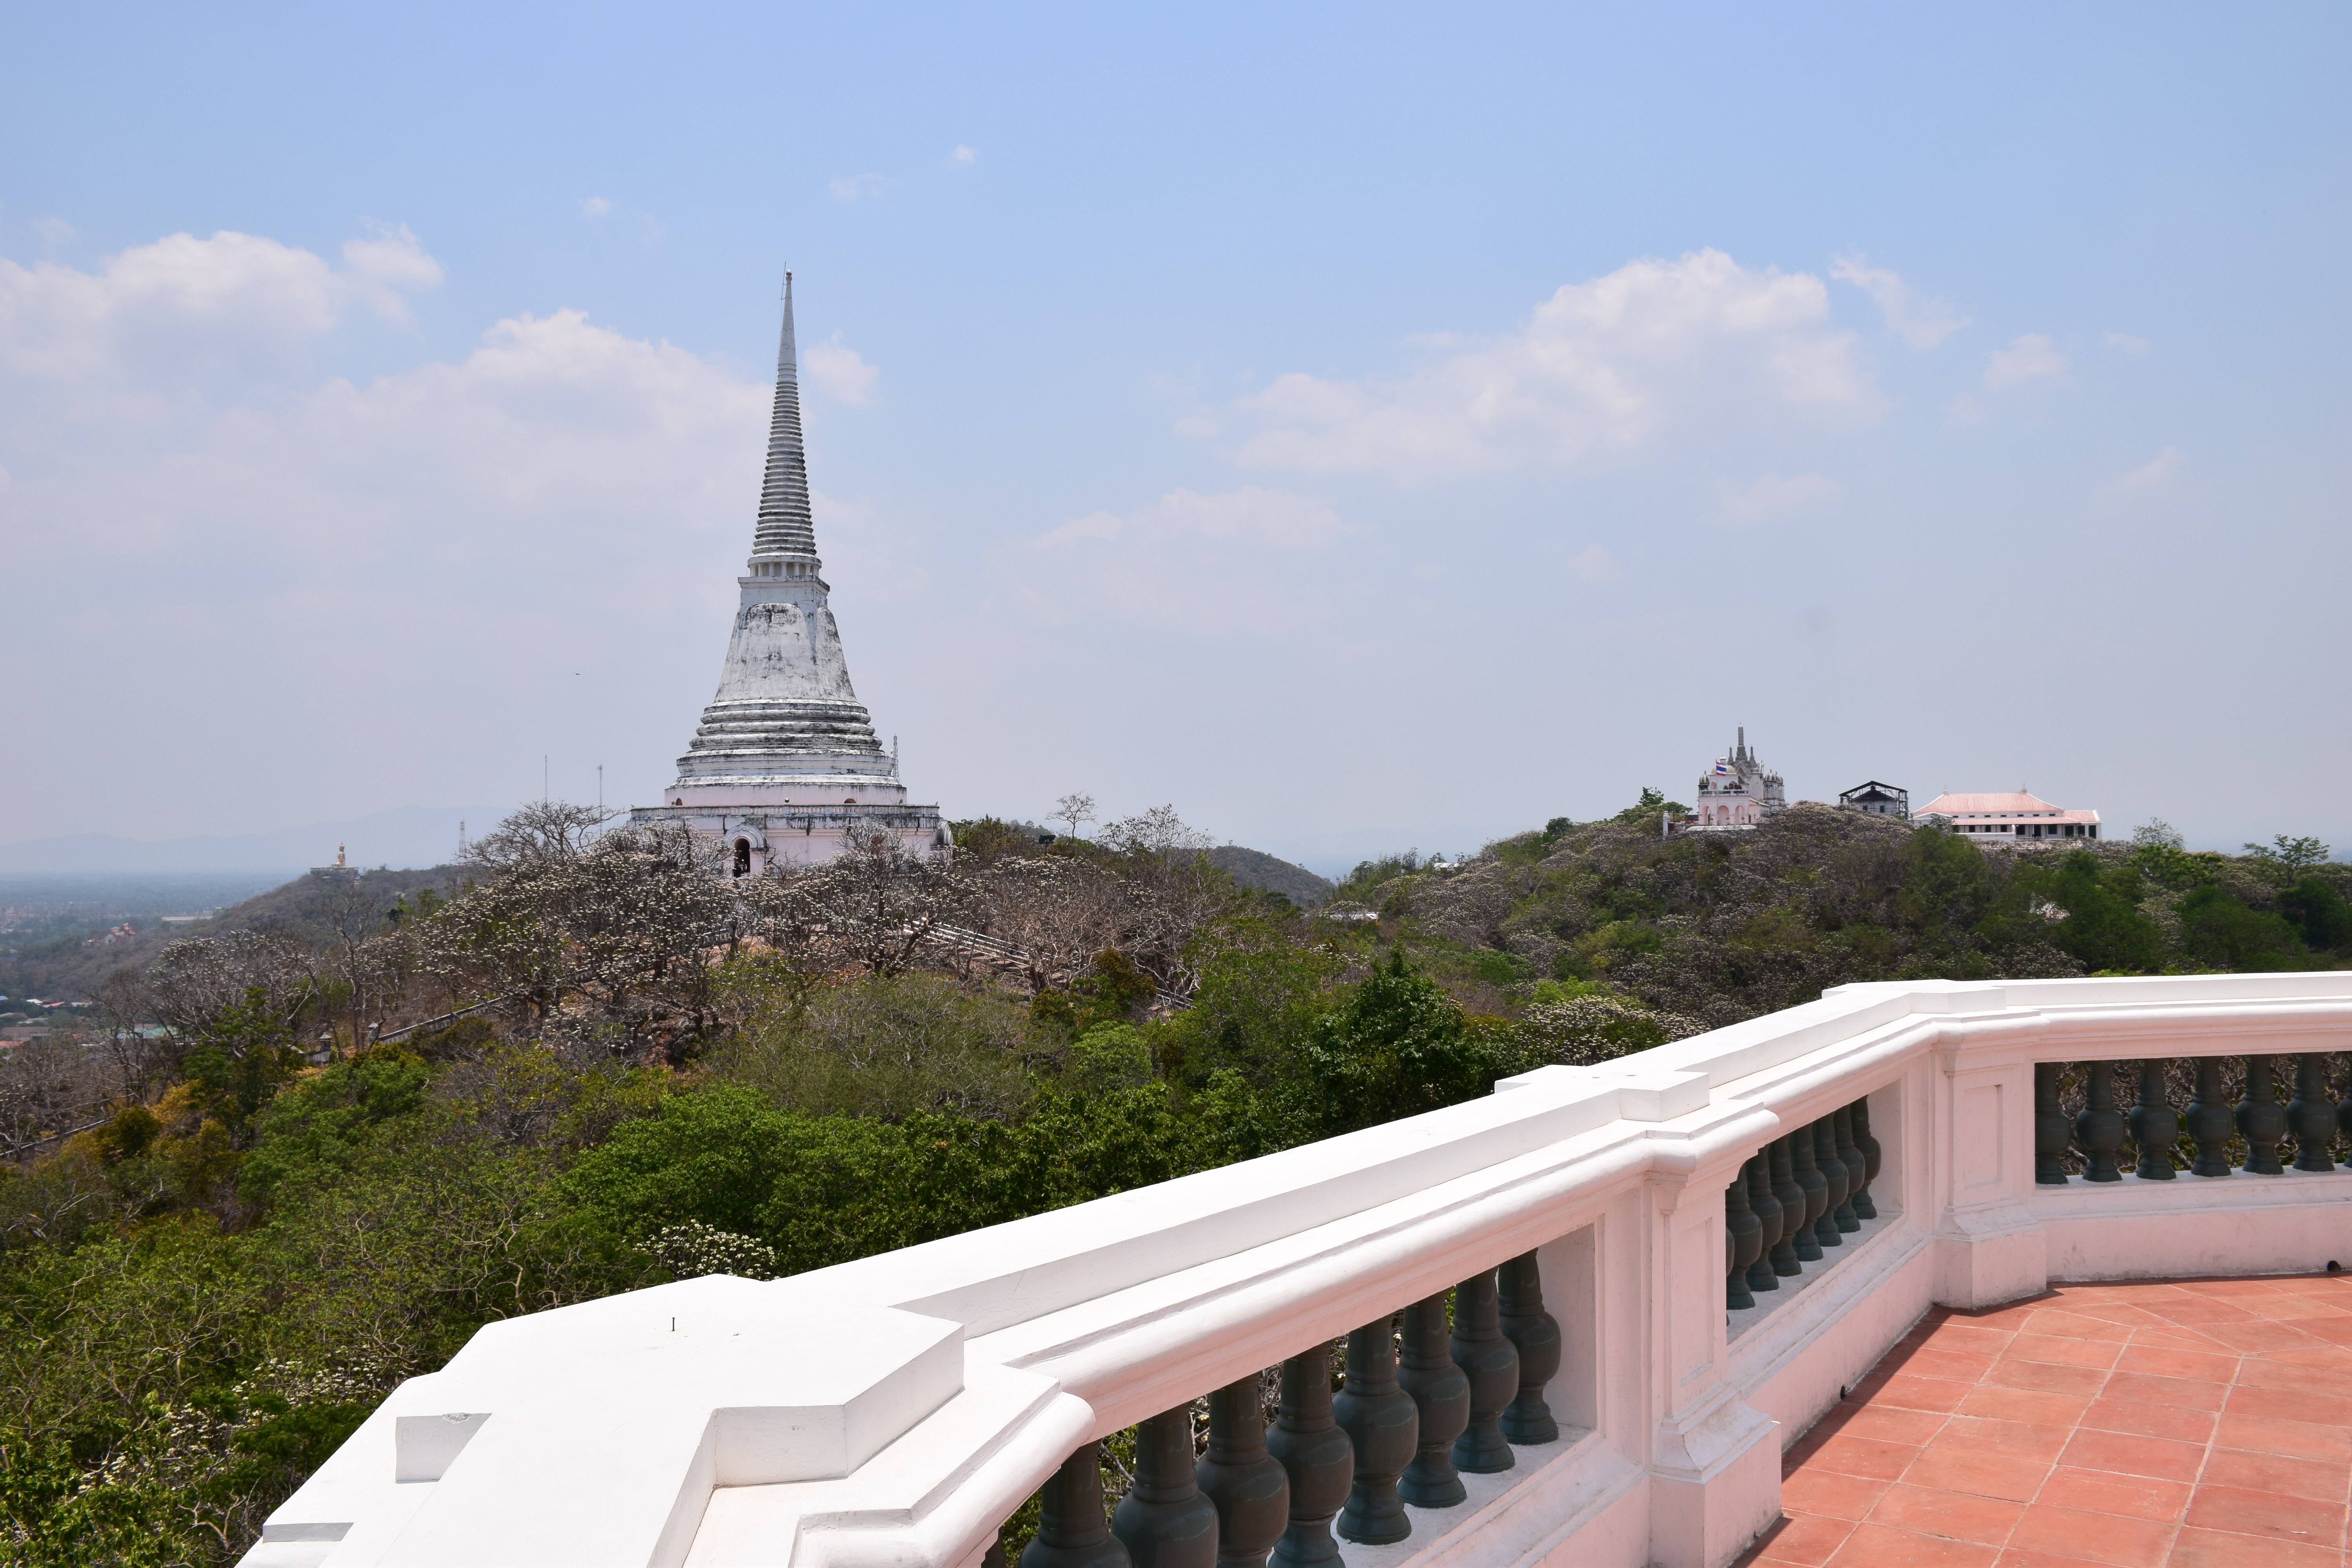
building, palace, monument, vacation, tower, buddhism, religion, landmark, measure, tourism, place of worship, thailand, art, temple, faith, buddha, buddha statue, thailand temple, adoration, a pilgrimage, holy thing